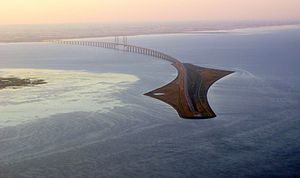
Peberholm
Peberholm set fra nordvest.
Peberholm er en 4 kilometer lang og 400 meter bred kunstig ø anlagt 1 km syd for Saltholm i Øresund. Arealet er 130 hektar. Øen er ubeboet. Peberholm er en del af Tårnby Kommune. Peberholm blev anlagt i 1995 til brug for Øresundsforbindelsen mellem Amager og Skåne, idet øen skulle danne forbindelse mellem tunnelen under Drogden-renden i vest og højbroen i øst. Peberholm blev bygget ved hjælp af materiale, der blev tilovers ved kompensationsafgravningerne under etableringen af den faste forbindelse. Den blev bygget ved at fylde materiale fra havbunden ind bag et langt stendige. Byggeriet blev afsluttet i 1996.